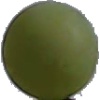
Label: Grape White 4